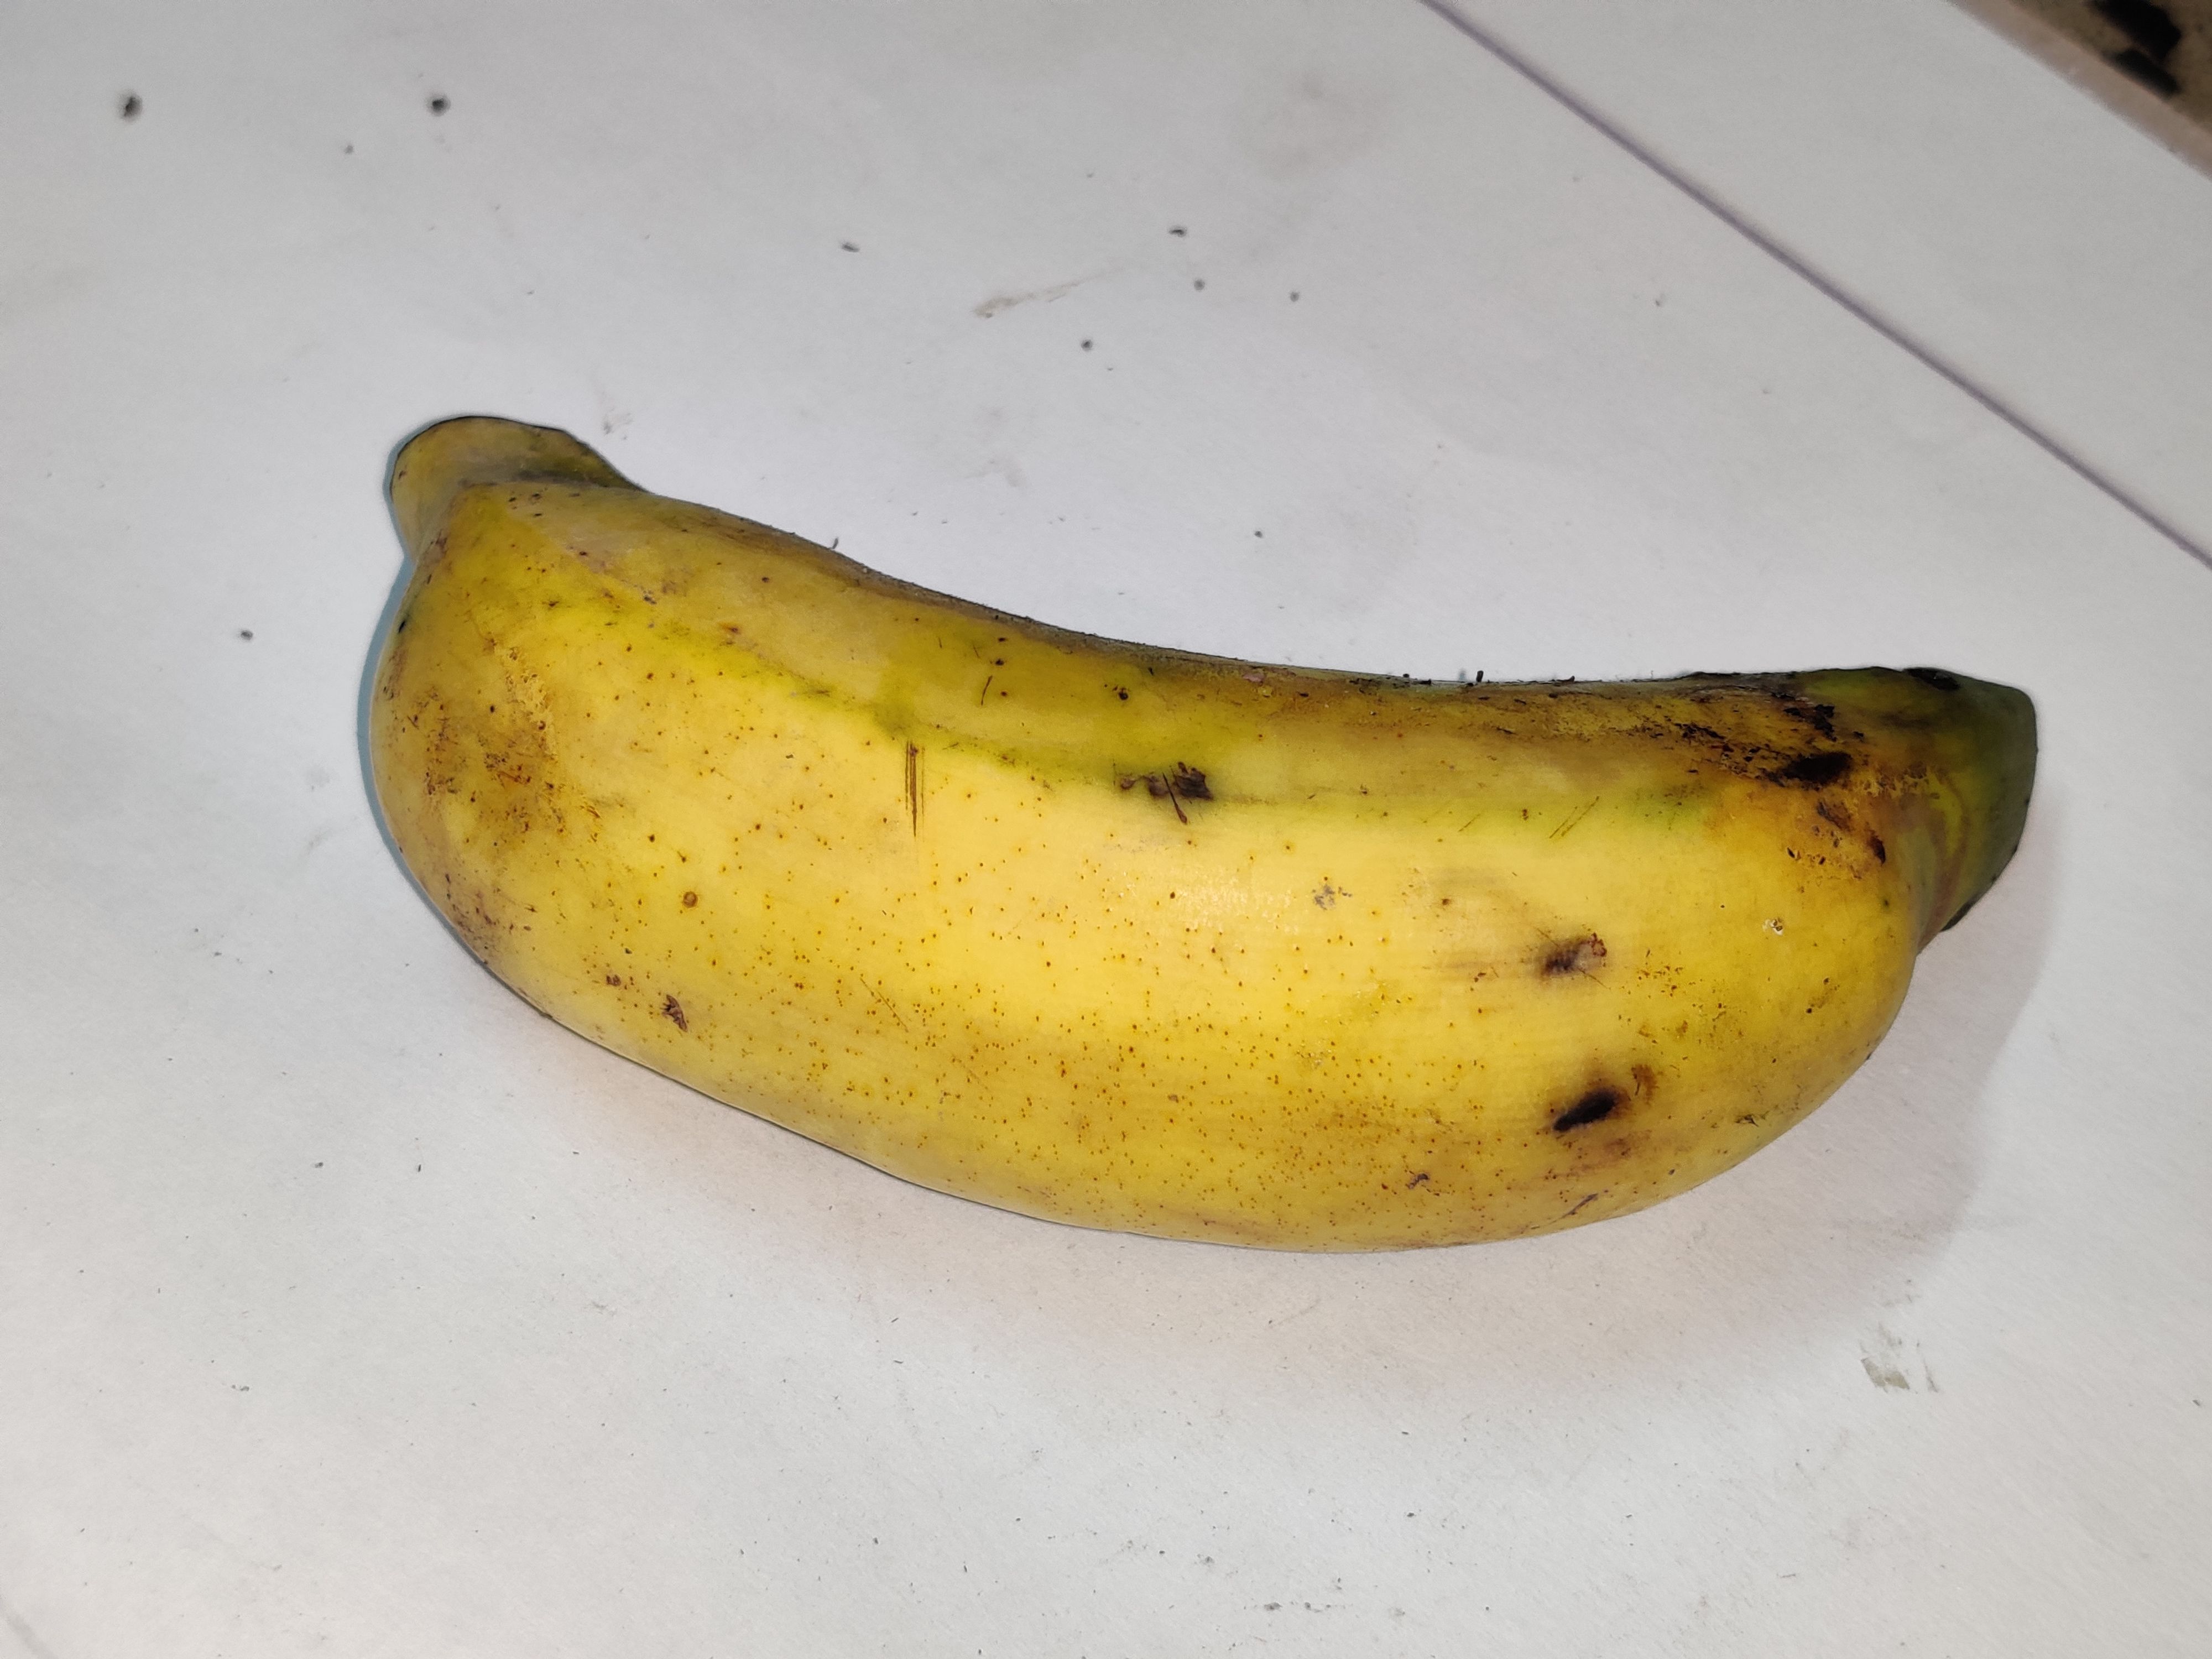
Fruit: banana
Grade: 2nd-grade